Animal attacks in Australia

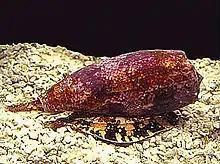

There are around 80 species of cone shell ("Conus spp".) in Australian waters, some of which carry highly toxic venom when they are alive. A "Conus geographus" caused the death of a 27-year-old male in Hayman Island in 1935 after the man handled the cone and its radular tooth pierced his hand, injecting venom; he was unconscious by the time the launch returned to the mainland, and died on reaching the hospital.